Long Guards (boxing style)

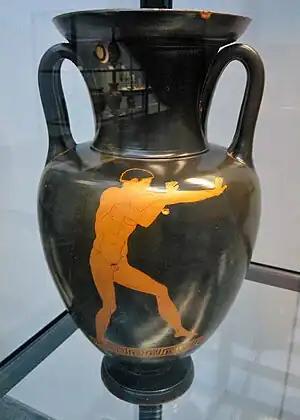
Pankratiast in fighting stance, Ancient Greek red-figure amphora, 440 BC

Long Guards consist of the Double Long Guard or Mummy Guard, and hybrid guards such as the Classic Long Guard and the Dracula Guard. In boxing these guards are often used by taller fighters or fighters with longer reach to keep opponents out of punching range, but shorter fighters or fighters with shorter reach often use them intermittently.